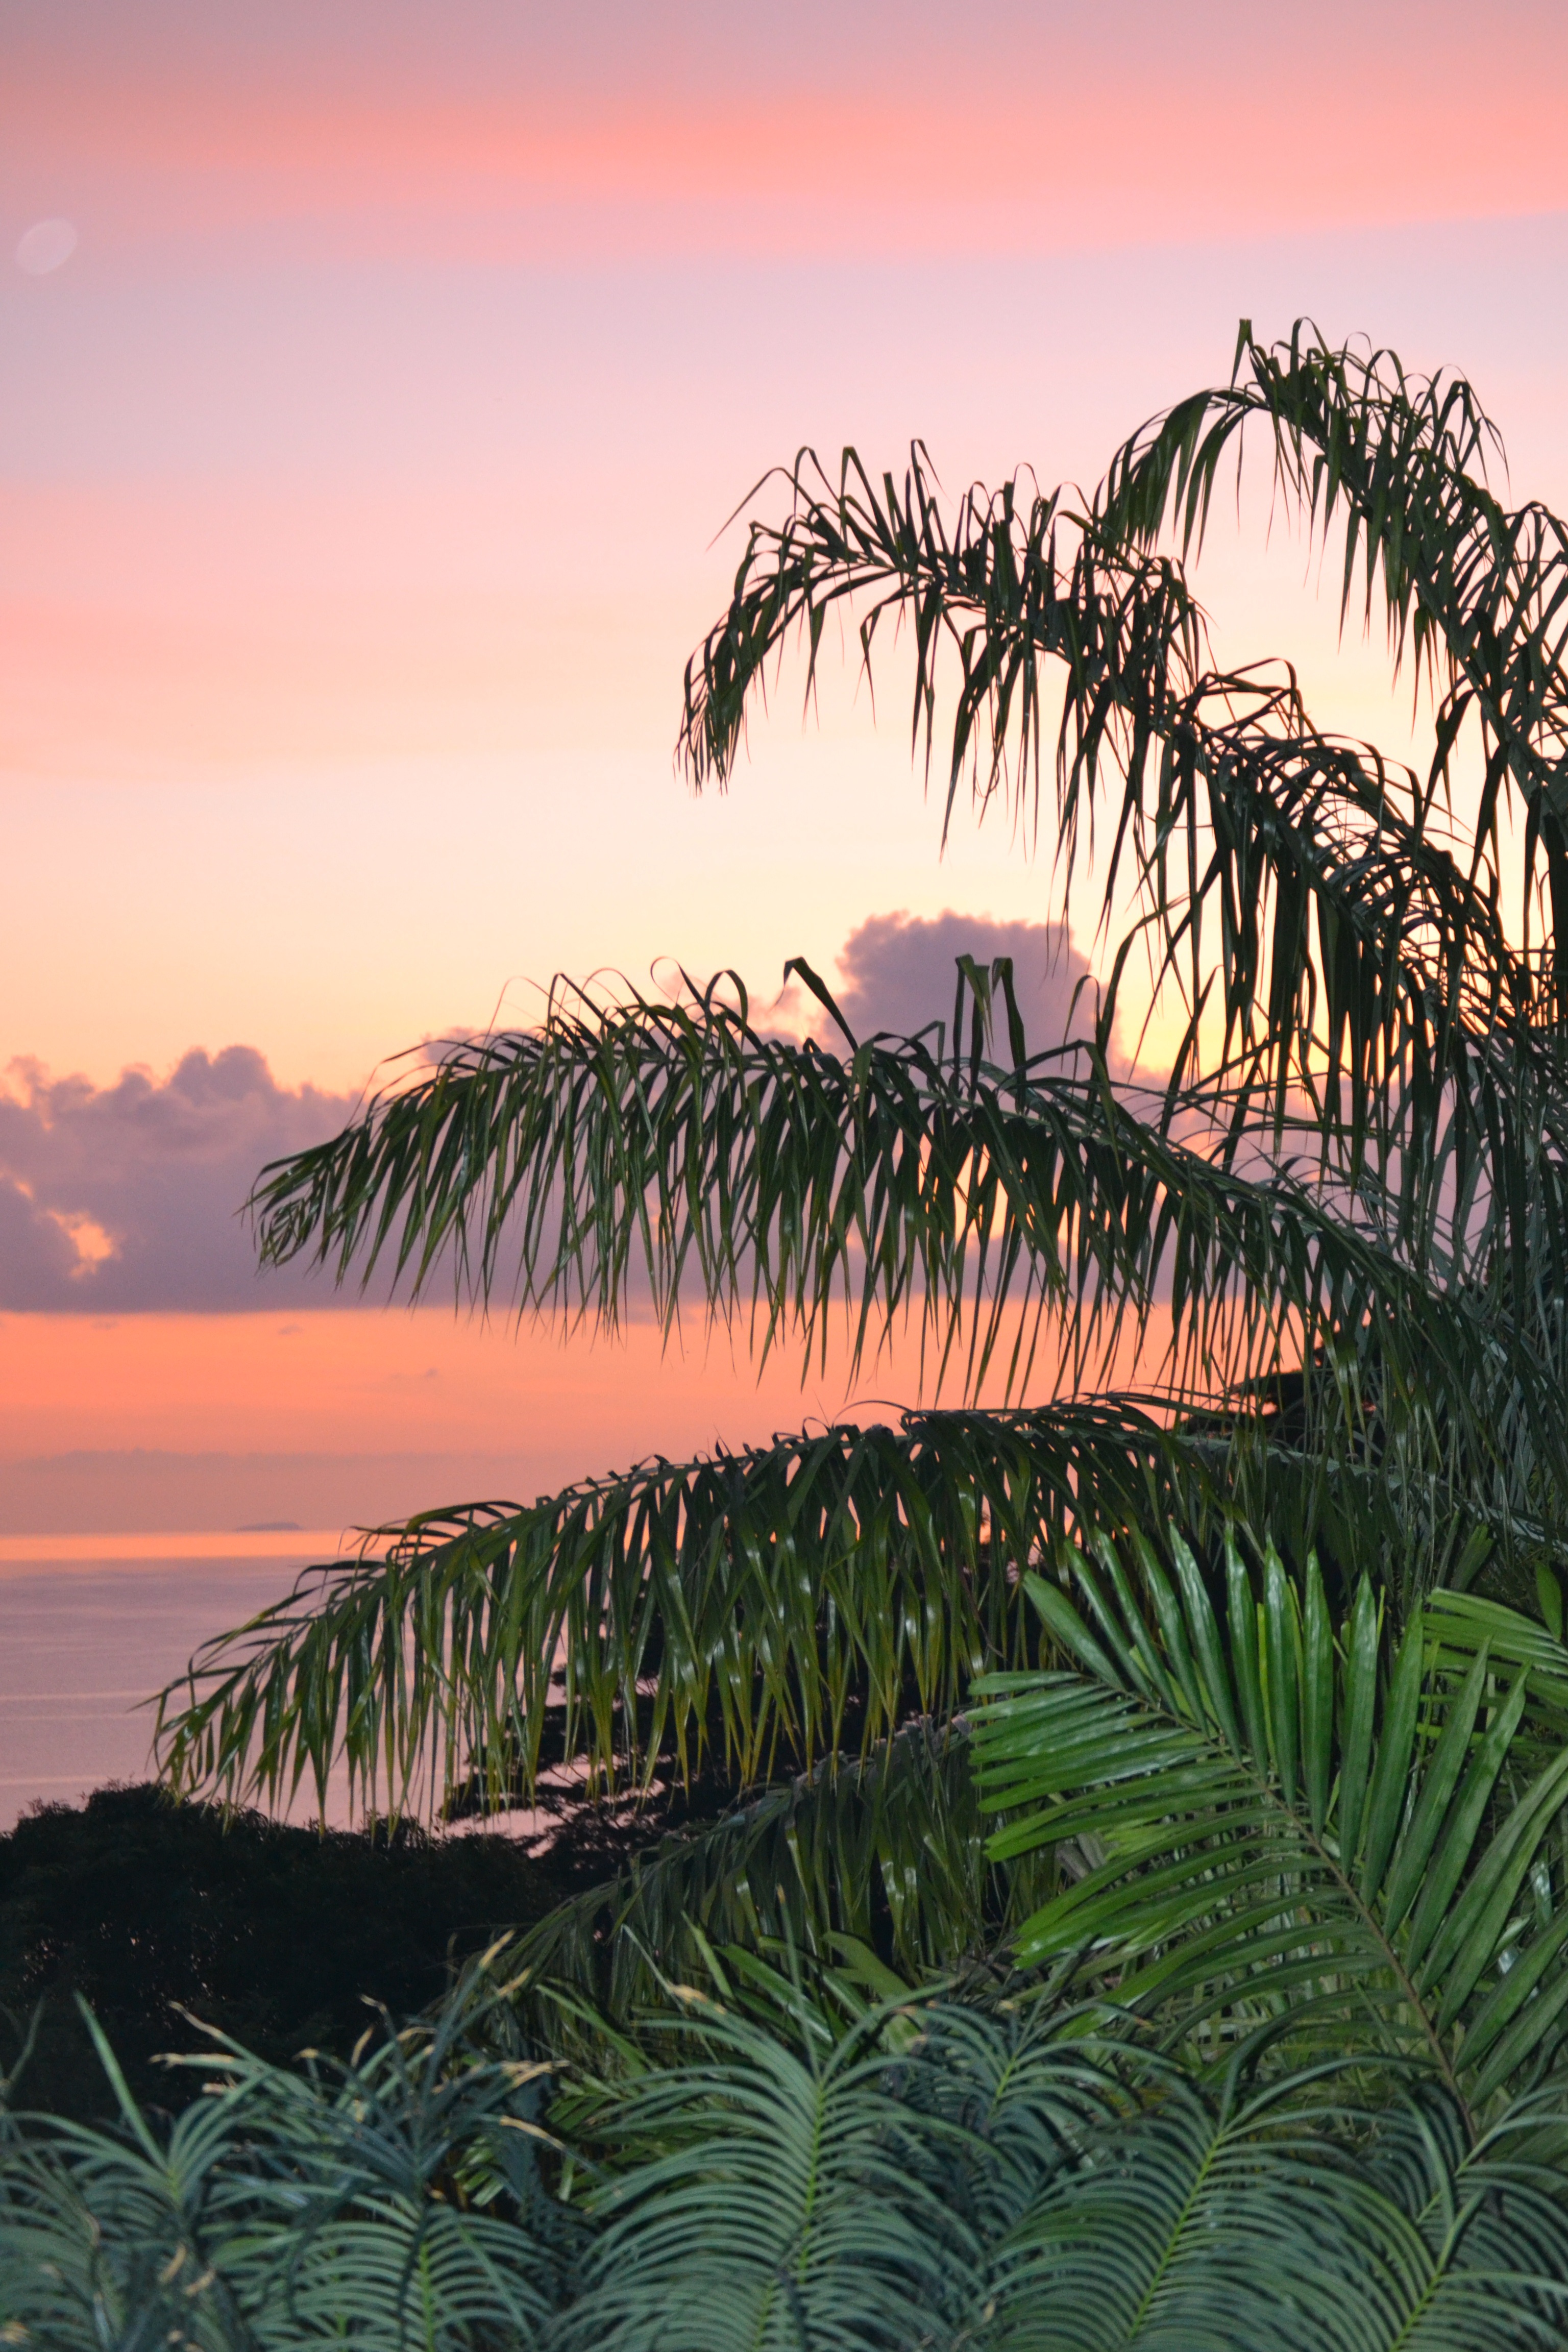
coast, tree, nature, grass, ocean, plant, sky, sunset, sunlight, flower, idyllic, red, tropical, peaceful, bay, island, botany, flora, coconut, palms, indian, tropics, anse, seychelles, grass family, land plant, arecales, palm family, mahe